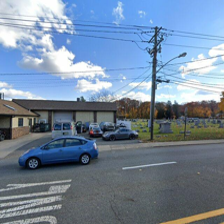
Label: streetView